Dreary House

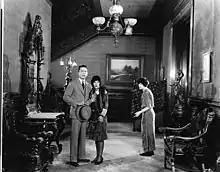

Dreary House is a 1928 American silent drama film directed by Andrew L. Stone and starring Edith Roberts, Margaret Livingston, and Ford Sterling.